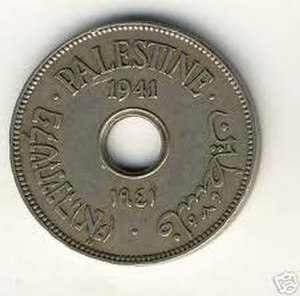
Mandatområdet i Palæstina / Beskrivelse i samtiden / Palæstina fra 1917 til 1925 / Møntvæsen og mål
Mandatområdet i Palæstina var en geopolitisk enhed etableret mellem 1920 og 1948 i regionen Palæstina i Mellemøsten. Storbritannien administrerede mandatområdet i henhold til Folkeforbundets artikel 22. Arealmæssigt udgjorde mandatområdet hovedsageligt det, som i dag kendes som staterne Jordan og Israel. Endvidere var Vestbredden og Gazastriben også en del af mandatområdet.